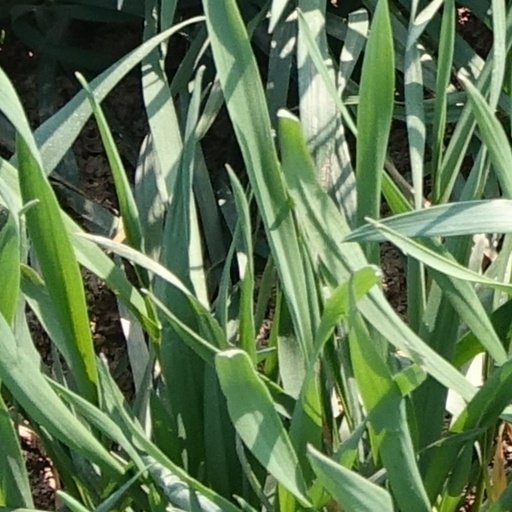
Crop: wheat